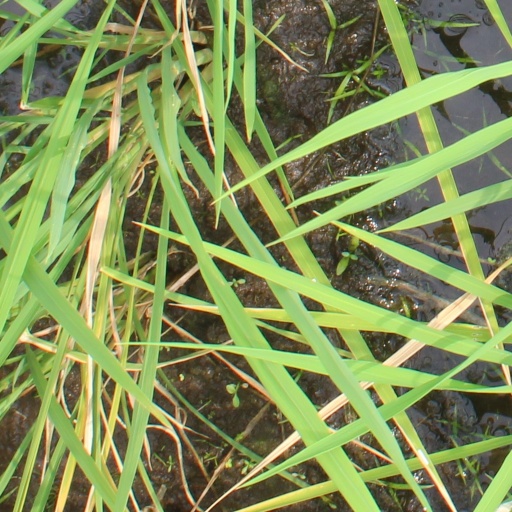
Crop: rice